Thomas Peter Legh

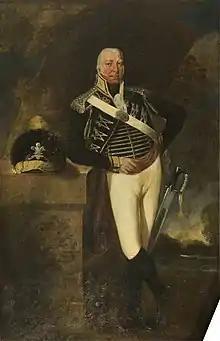
Legh in his cavalry uniform 1795

Thomas Peter Legh (1754–1797), was a British Member of Parliament.